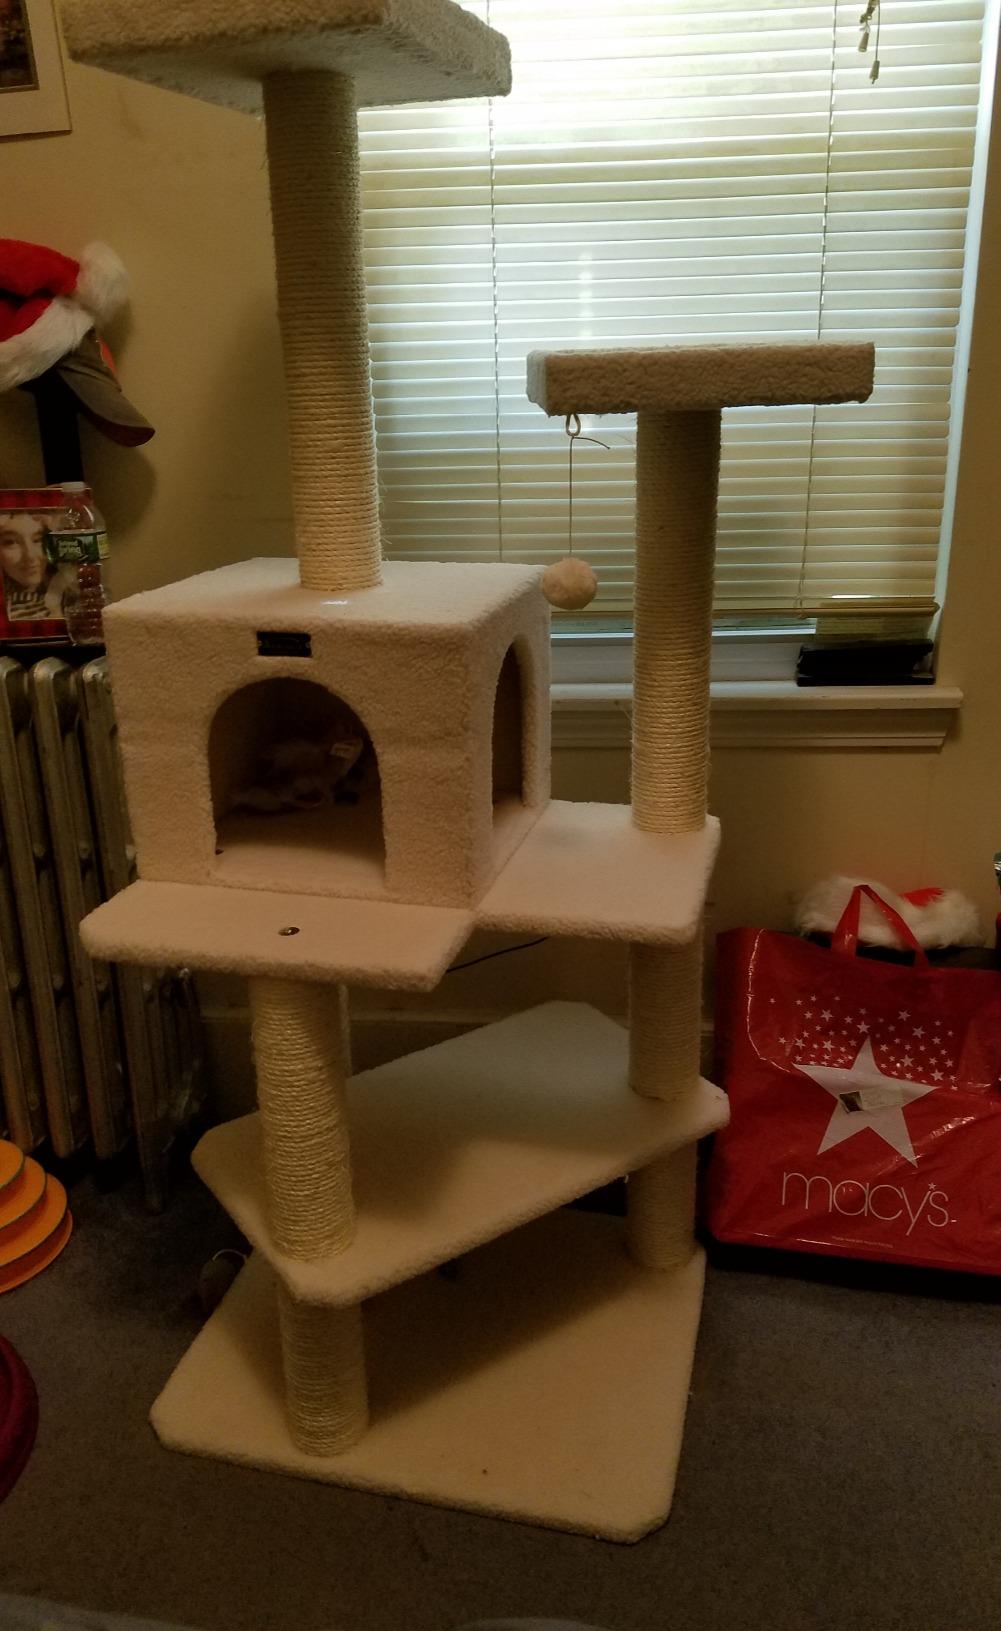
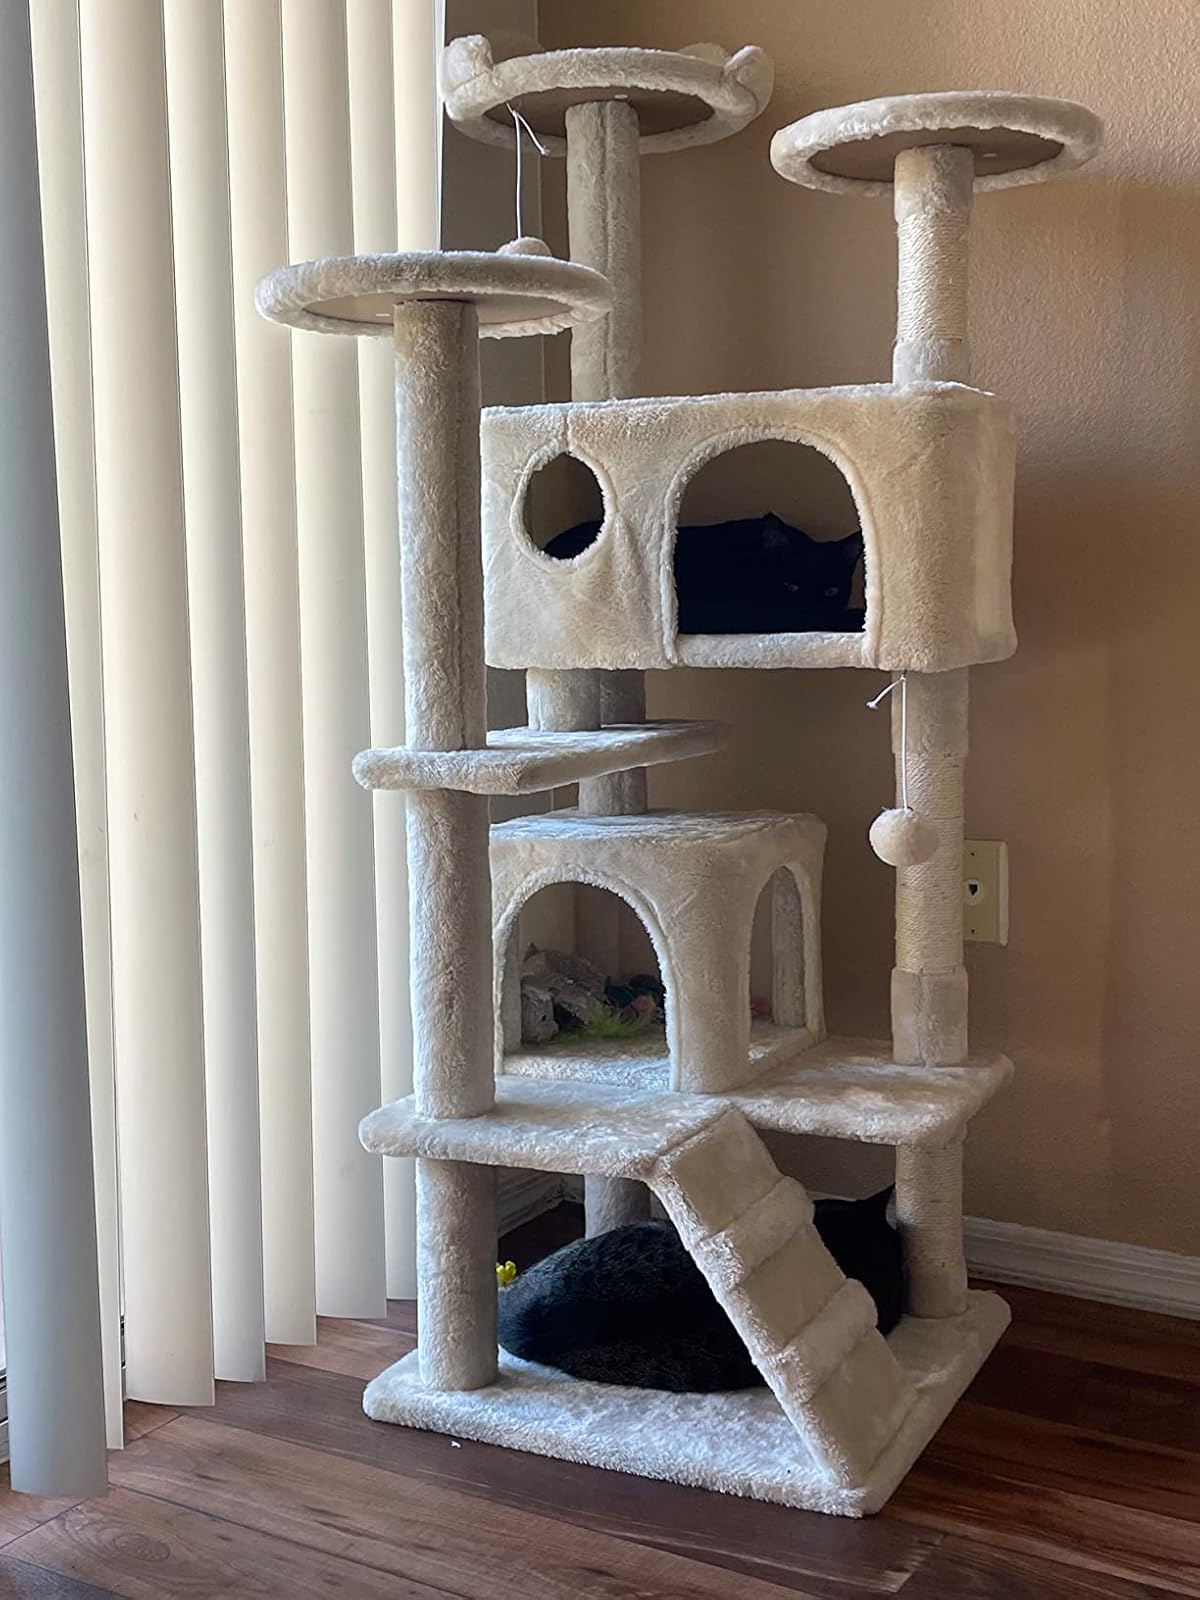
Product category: items_cat tree
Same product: no